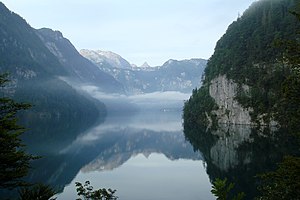
Königssee
Königssee
Königssee er en dyb sø beliggende i det sydøstlige Bayern, tæt på Østrig. Den ligger i Berchtesgaden Alperne i det sydøstligste hjørne af Tyskland. Den ligger 603 meter over havet og er op til 189 meter dyb. Søen Königssee ligger tæt på byen Berchtesgaden ved bjerget Watzmann. Ved søen ligger den kendte kirke St. Bartholomä.